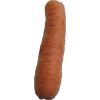
Label: carrot